Cochabamba

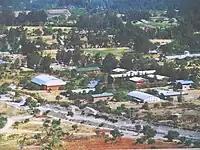
Universidad del Valle

The city is the home of the University of San Simón (UMSS, for "Universidad Mayor de San Simón"), one of the largest and most prominent public universities in Bolivia. UMSS is the second best university in Bolivia according to QS World University Rankings in 2013 but measured by the web metric scores as the first one during 2013–2017. Among the private universities in Bolivia ranking in the top ten are the Universidad Privada Boliviana (a prestigious business university), Universidad del Valle (a strong university in medicine with a large enrollment of international students) and Universidad Católica Boliviana "San Pablo". Other universities include Escuela Militar de Ingenieria "Antonio Jose de Sucre", Universidad Simón I. Patiño, Universidad de Aquino Bolivia, Universidad Adventista de Bolivia, Universidad Privada Domingo Savio and Universidad Privada Abierta Latinoamericana (UPAL). Cochabamba became the second recipient city of Brazilian students in Bolivia after the city of Santa Cruz, due to the affordable and good living conditions of the city. Also, Cochabamba is the home of one of the best schools of Bolivia, Colegio San Agustín.